Chike Onyejekwe

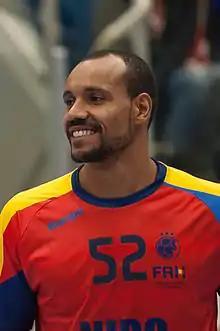
Chike Onyejekwe in November 2015

Chike Osita Onyejekwe (born December 9, 1986, in Hațeg, Romania) is a Romanian handballer who plays as a left wing for Liga Națională club CSM Bucharest.